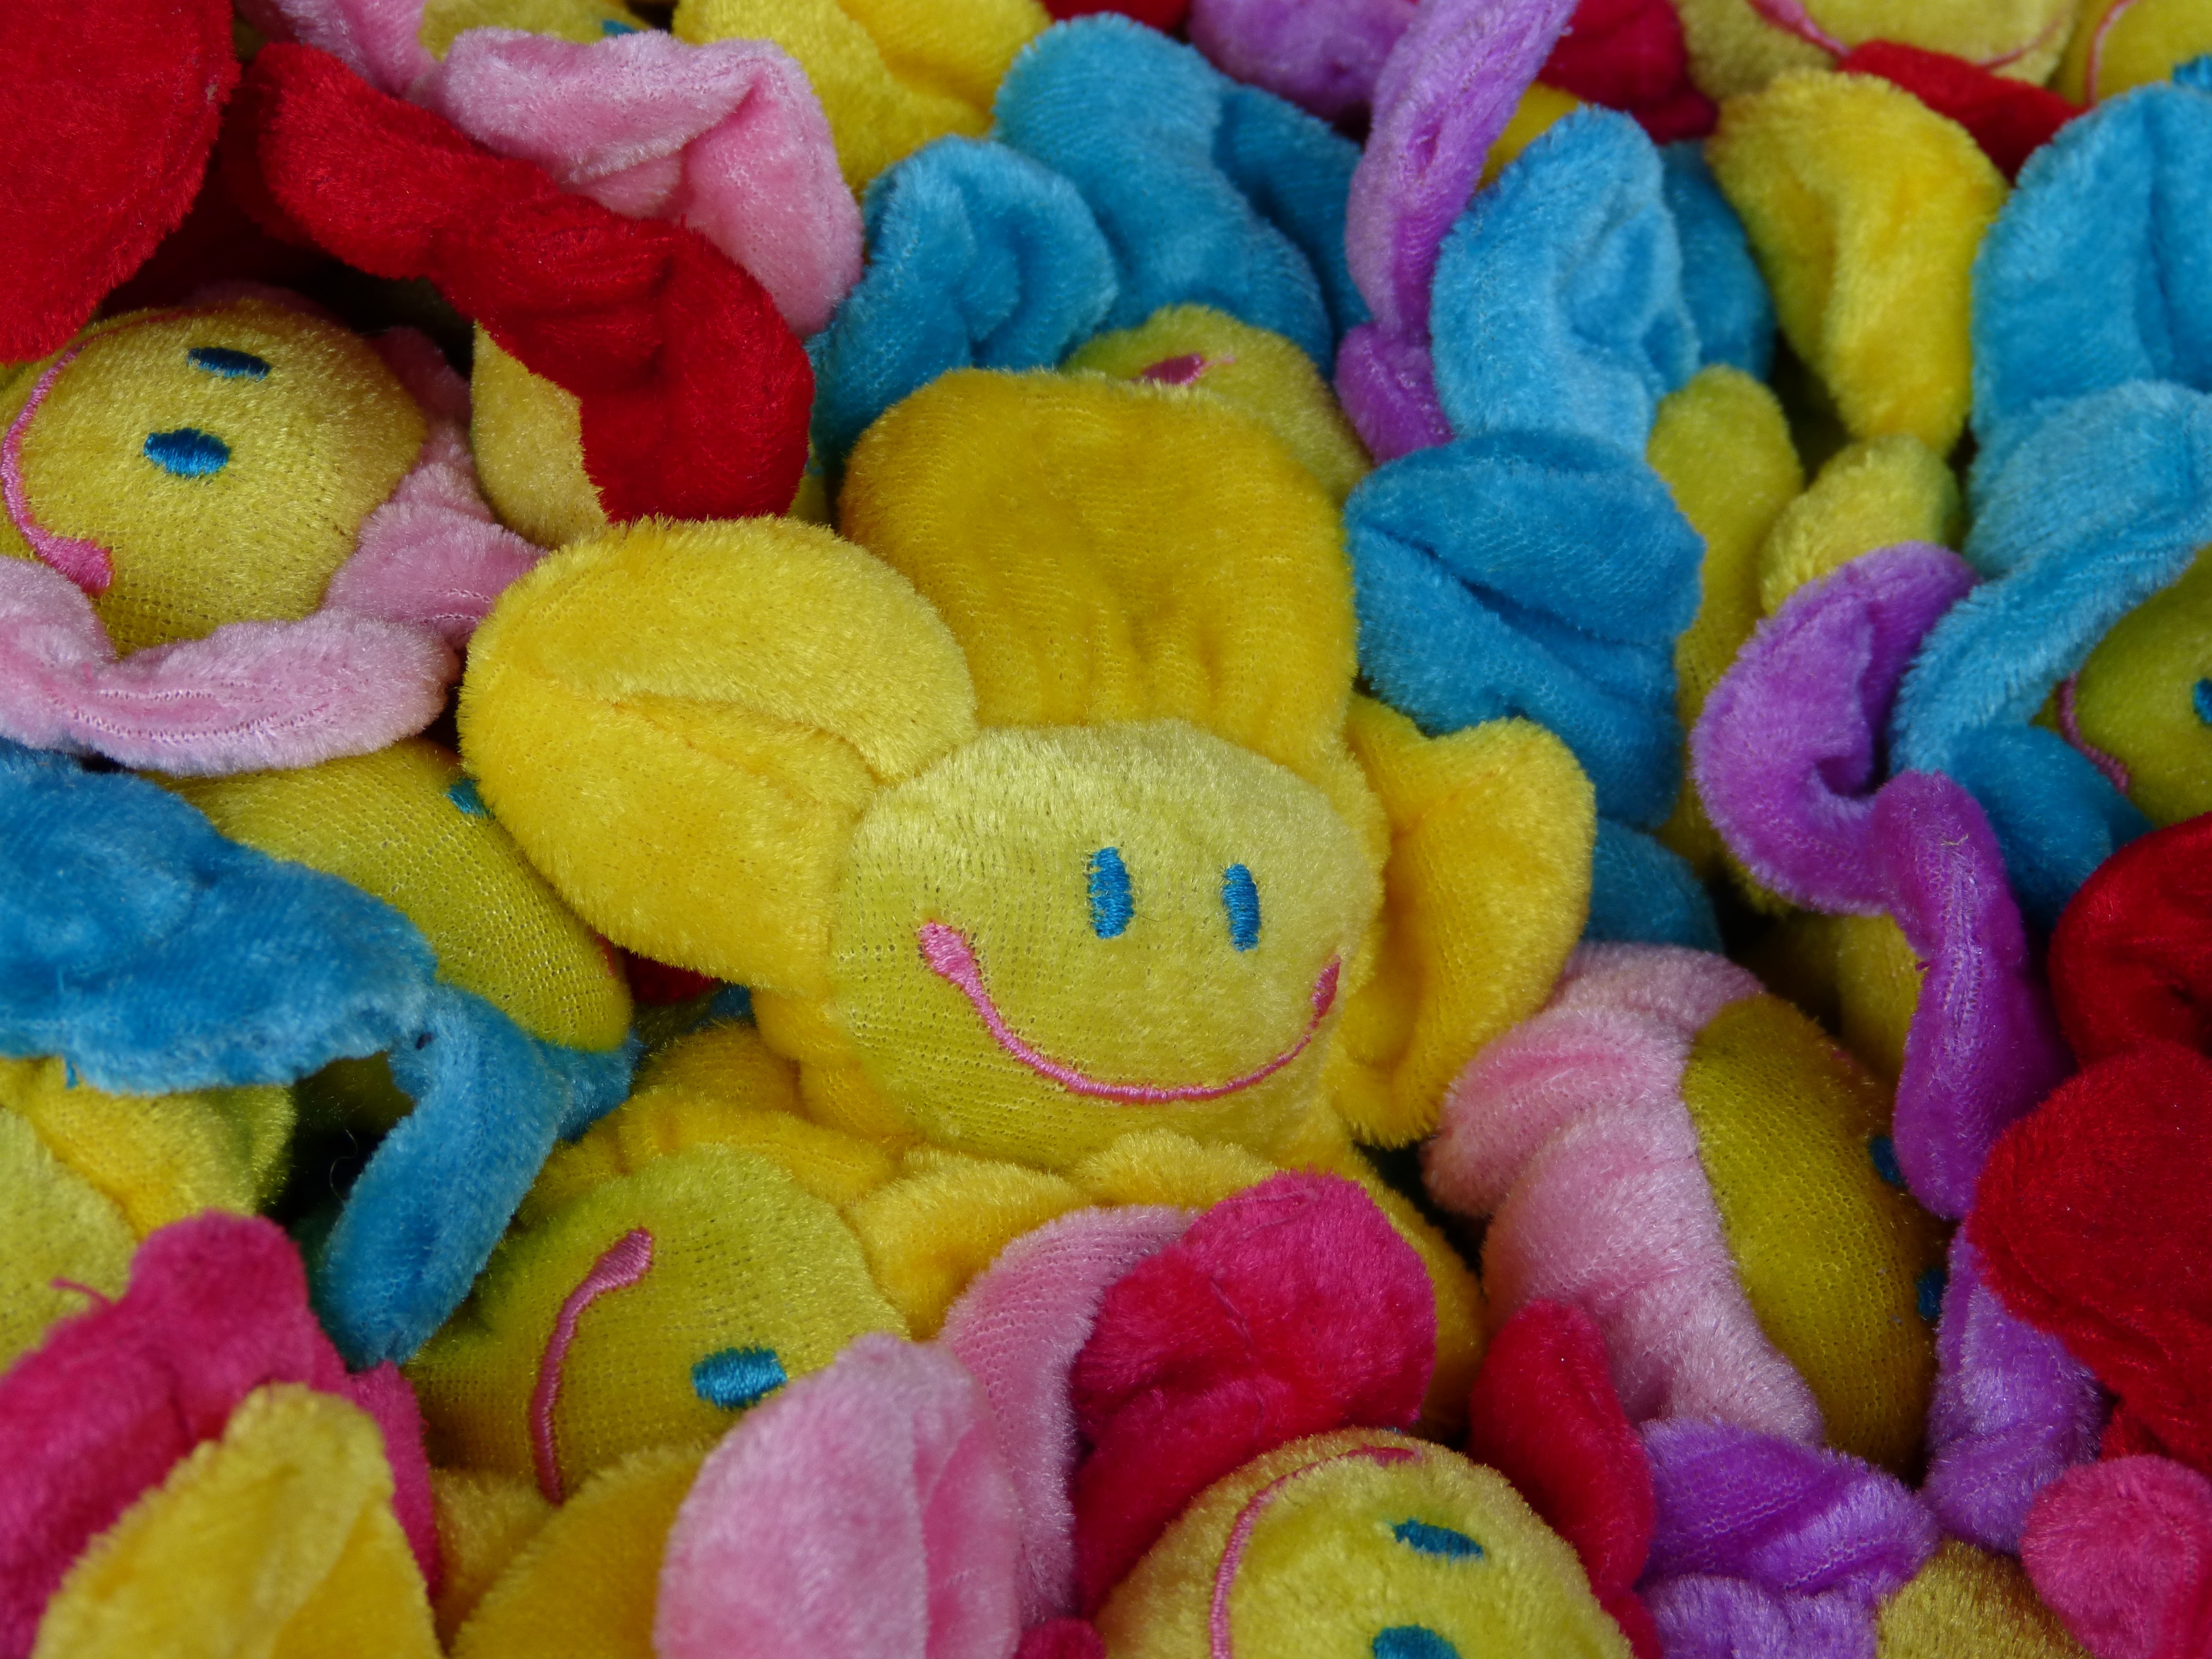
flower, petal, color, yellow, close, dessert, toy, material, textile, face, peeps, children, plush, sweetness, hustle and bustle, stuffed toy